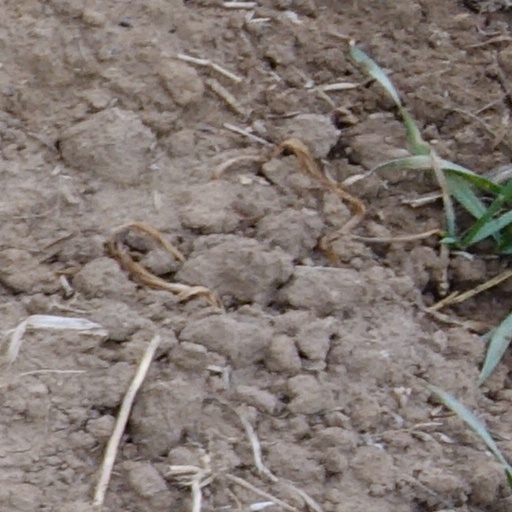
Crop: wheat